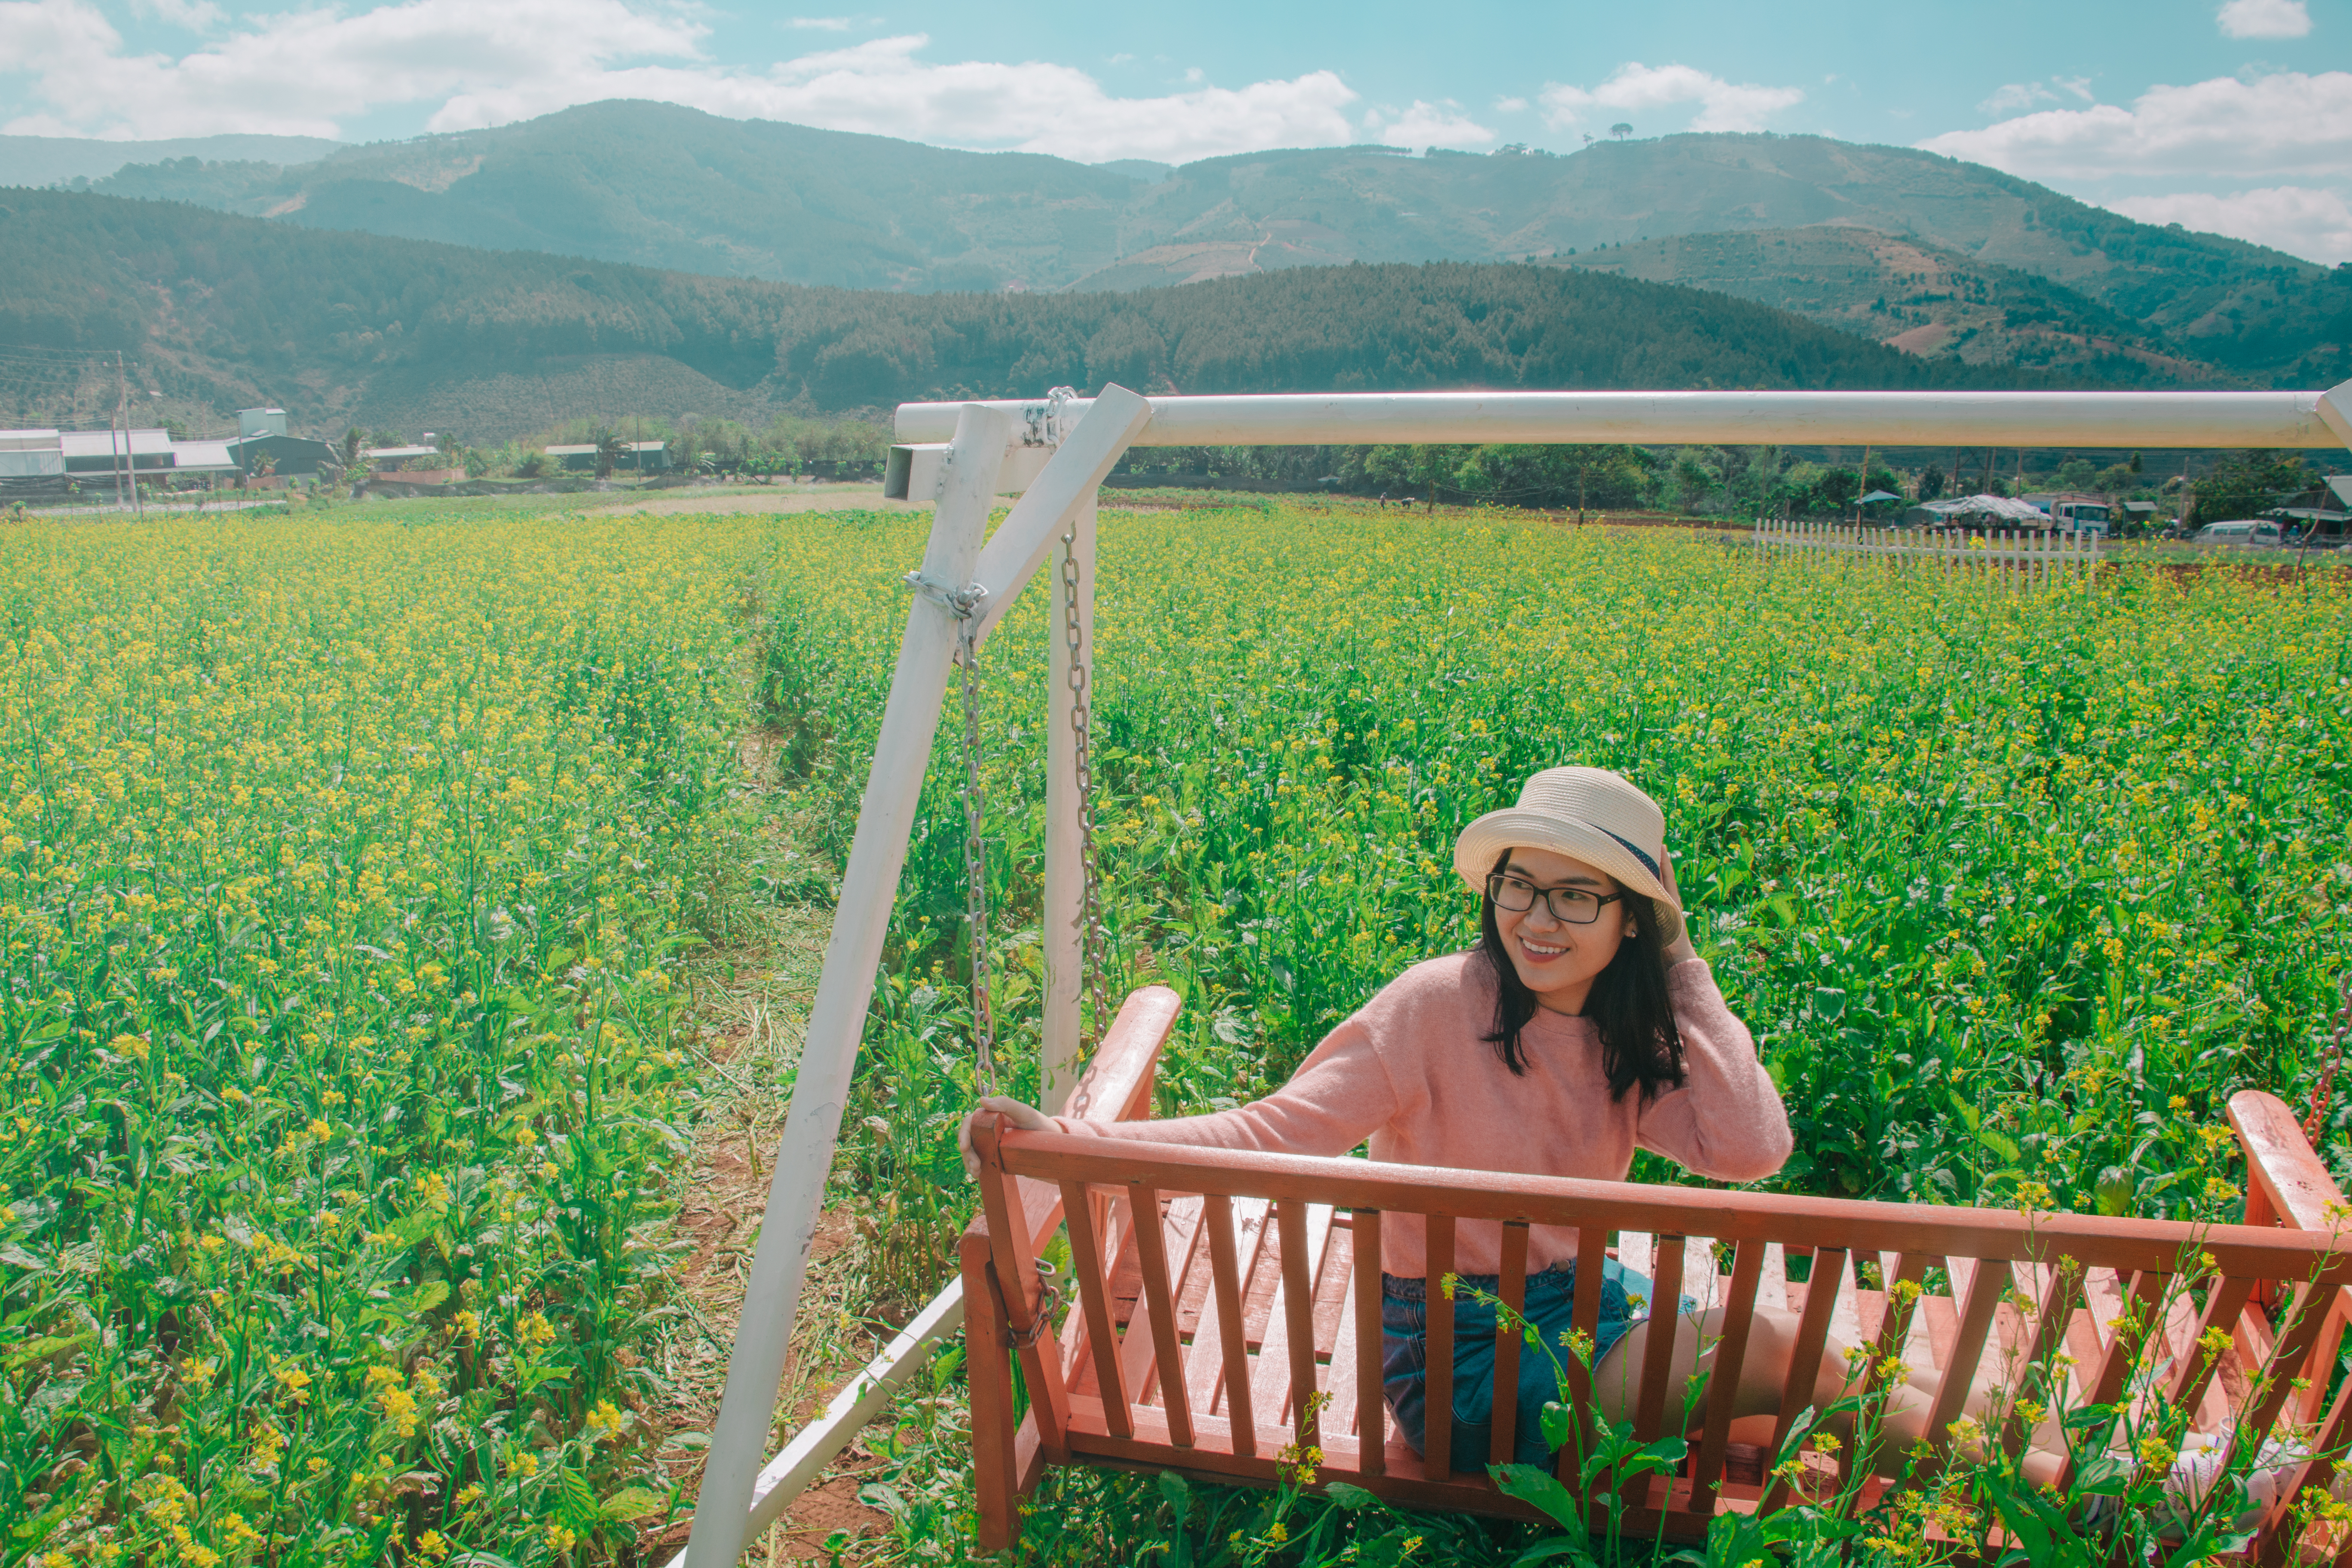
beautiful, portrait, girl, hat, fresh, natural, sun, sunshine, light, art, field, mountainous landforms, agriculture, grassland, plant, grass, farm, tree, hill, crop, flower, rural area, sky, landscape, hill station, spring, meadow, mountain, plantation, grass family, vacation, leisure